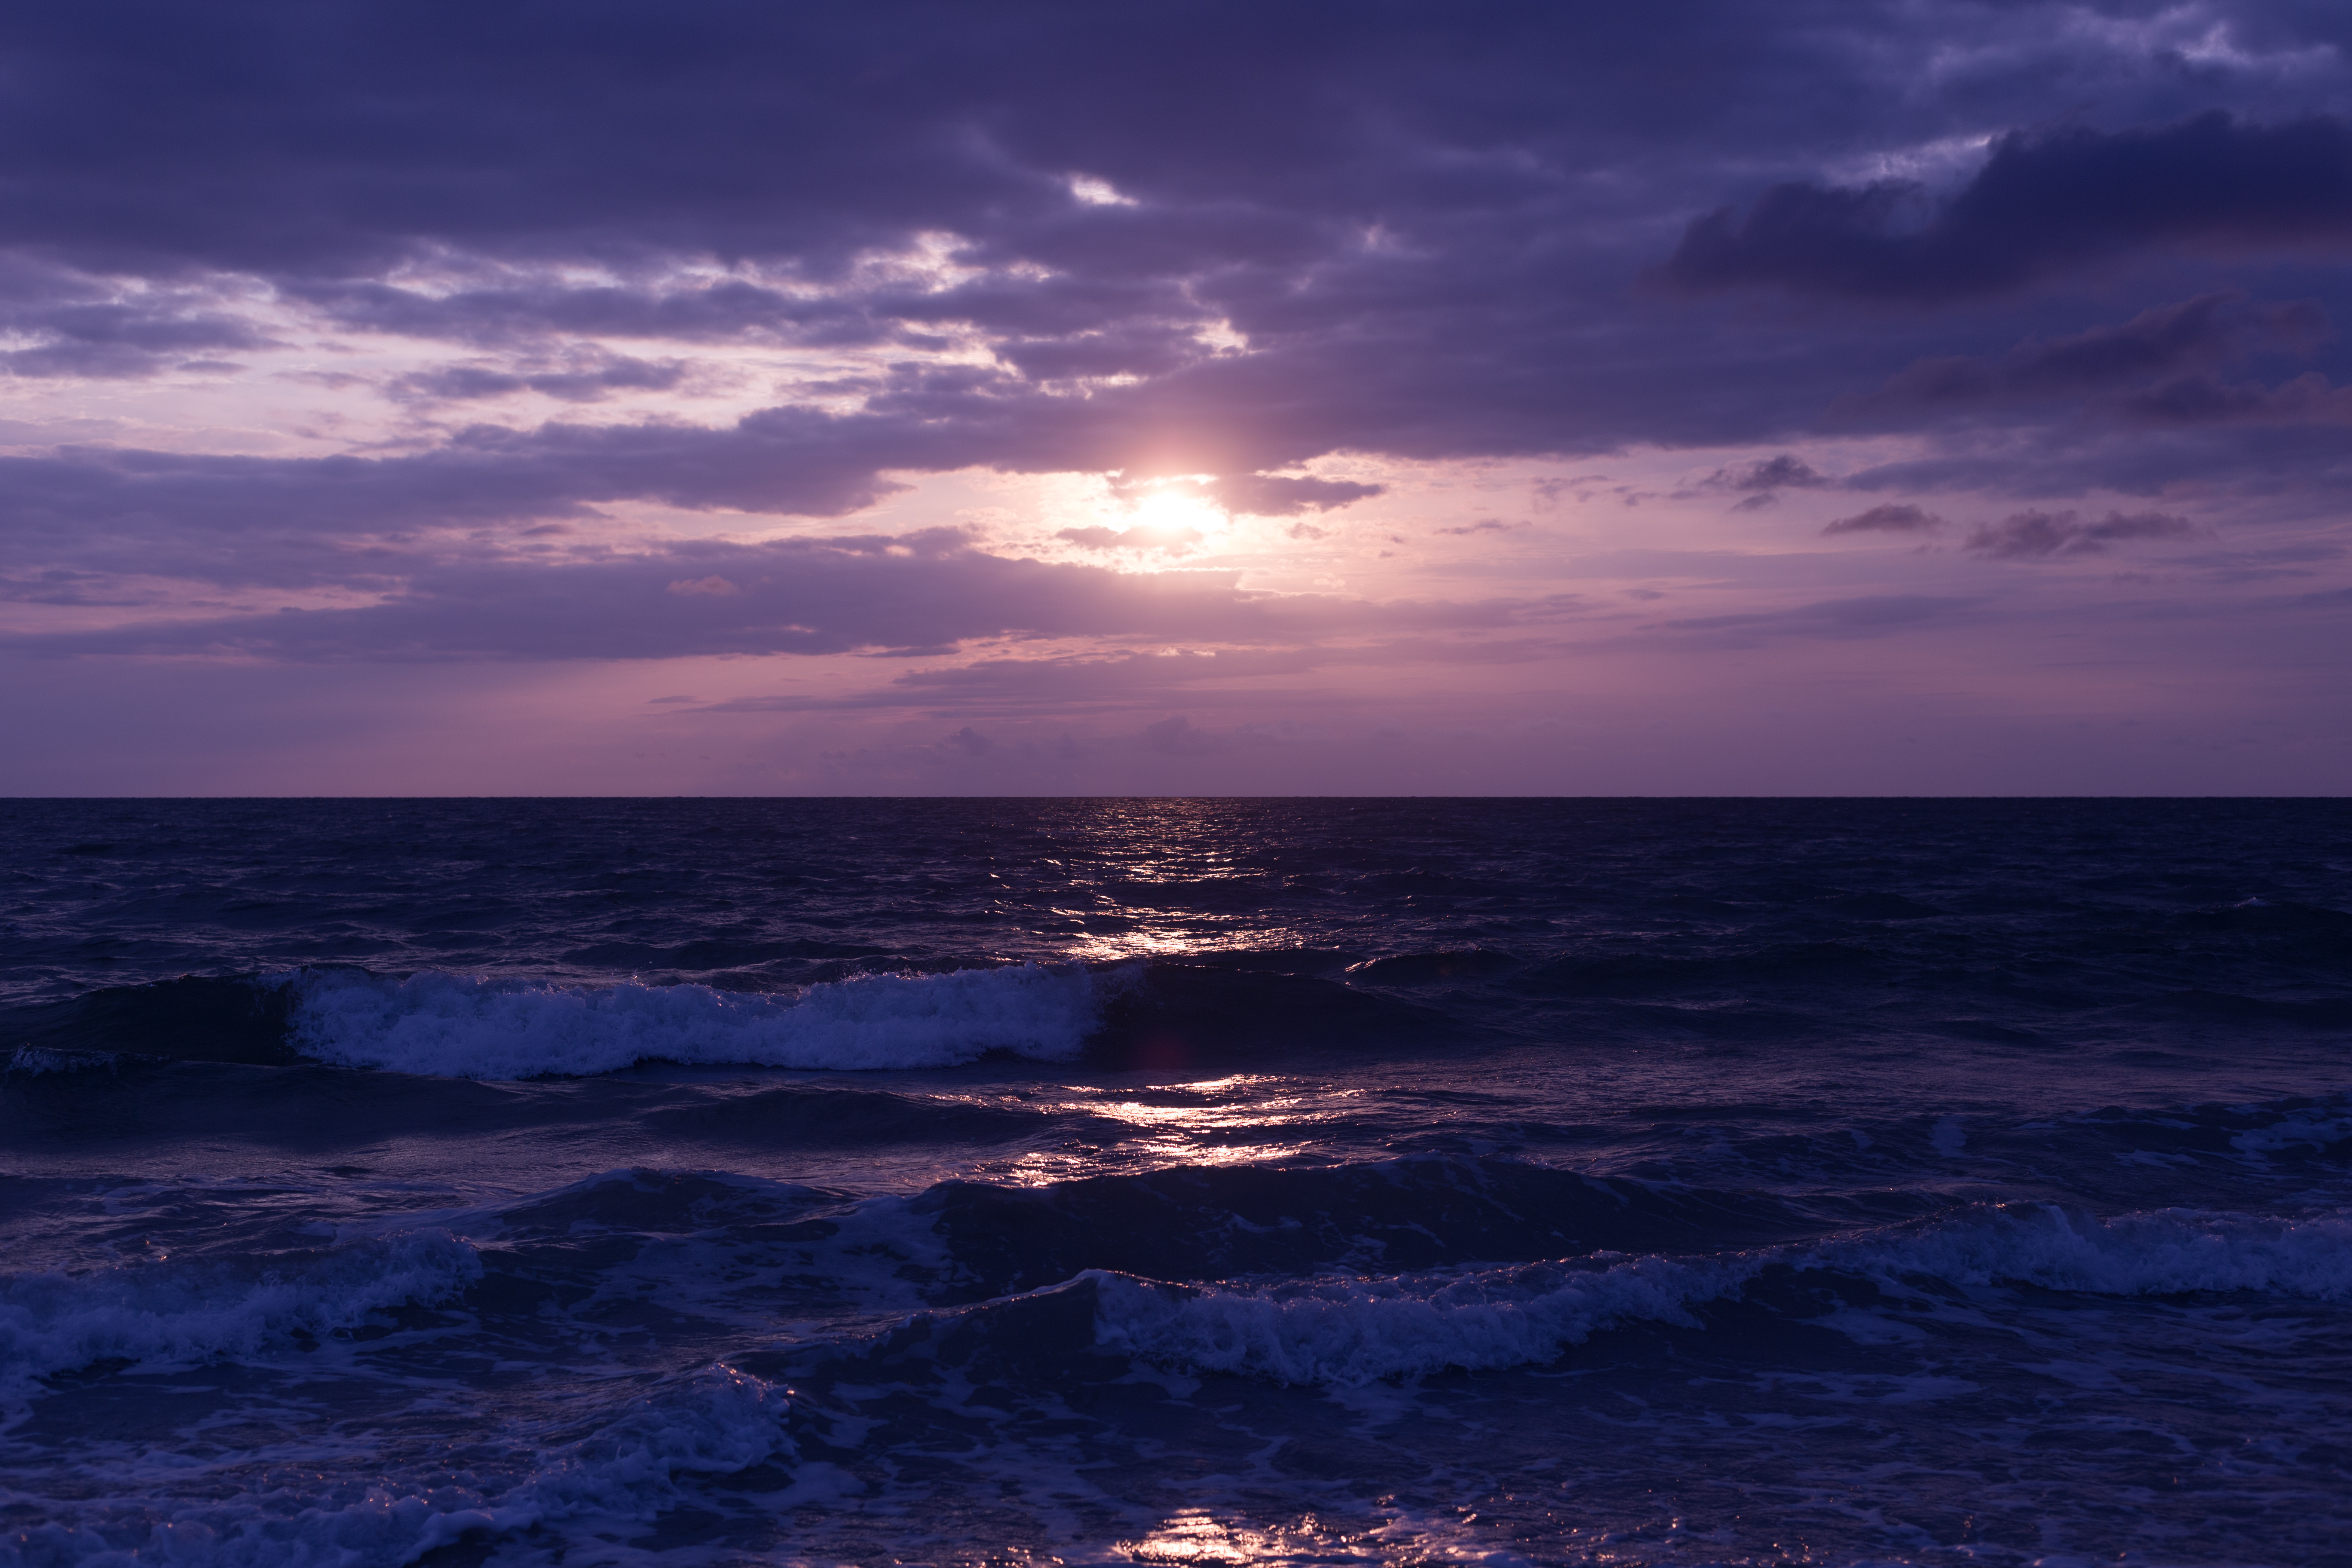
beach, sea, coast, water, ocean, horizon, cloud, sky, sun, sunrise, sunset, sunlight, morning, shore, wave, dawn, coastline, dusk, evening, seascape, seashore, body of water, waves, afterglow, salt water, seawater, wind wave, ocean shore